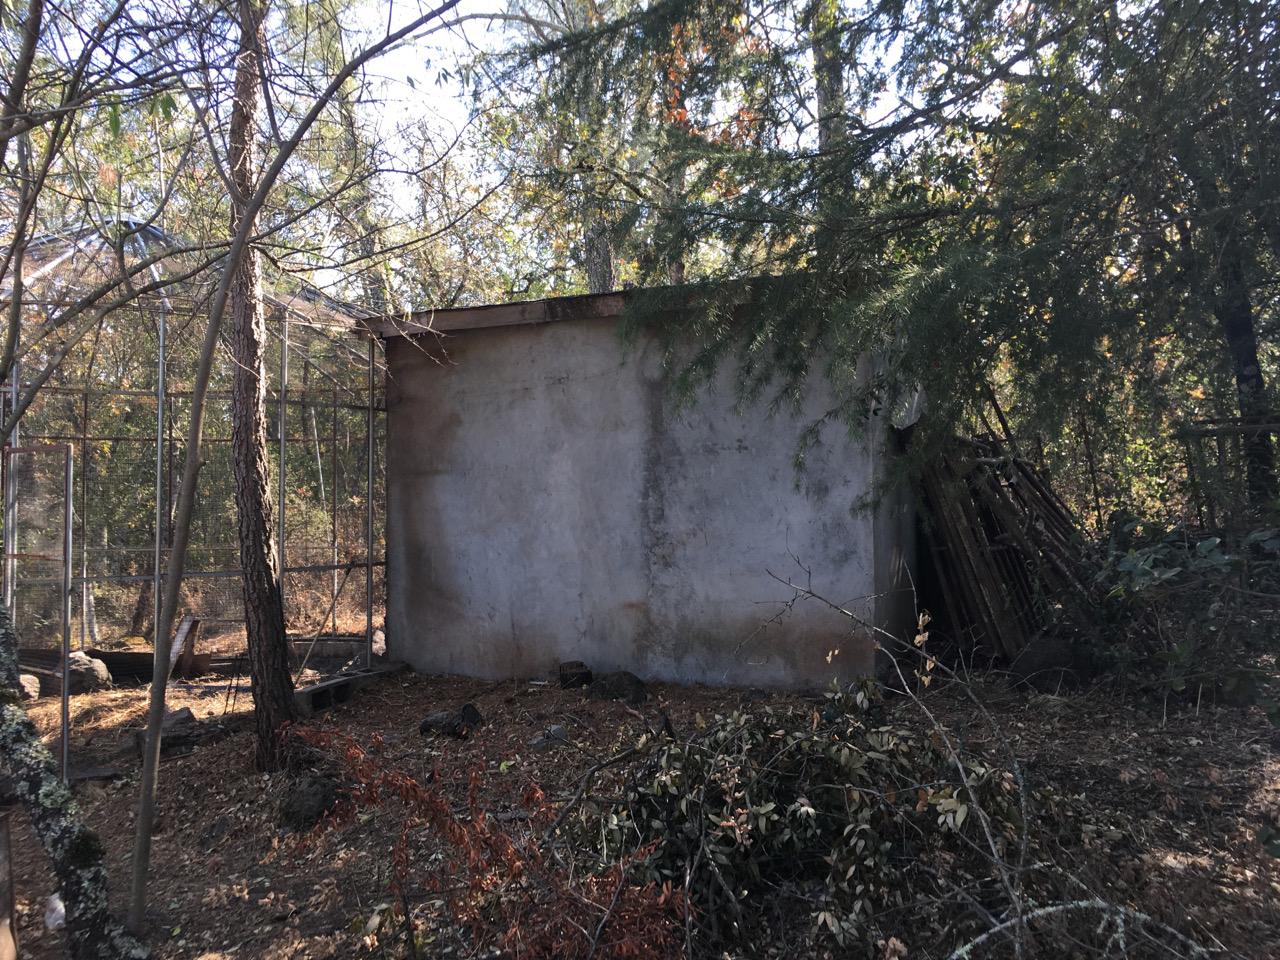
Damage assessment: no_damage